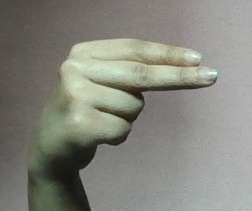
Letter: ain